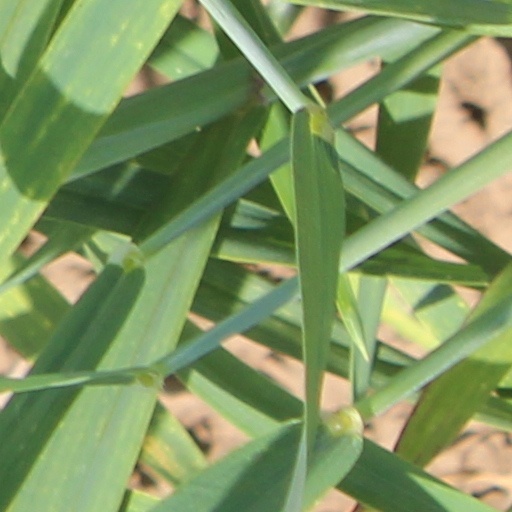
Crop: wheat